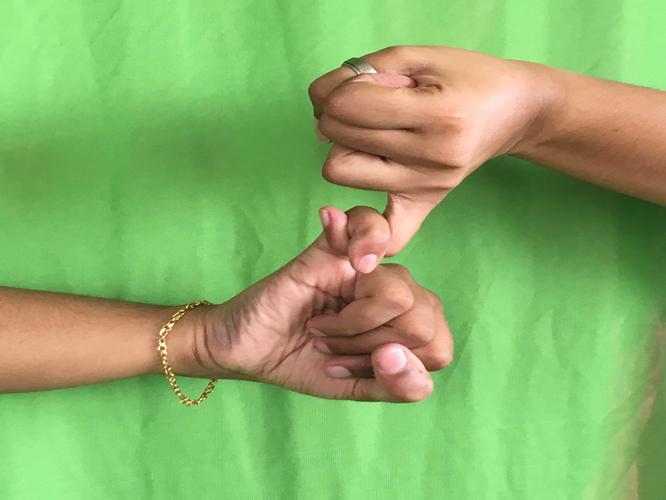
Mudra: Kilaka
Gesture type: double_hand